Wanda Ortiz

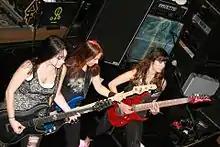
Ortiz (middle) performing with The Iron Maidens

Wanda Ortiz is endorsed by BBE Sound, Gallien-Krueger, G&L Musical Instruments, RotoSound Strings, and Schroeder Superior Sound Cabinets.